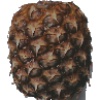
Label: pineapple